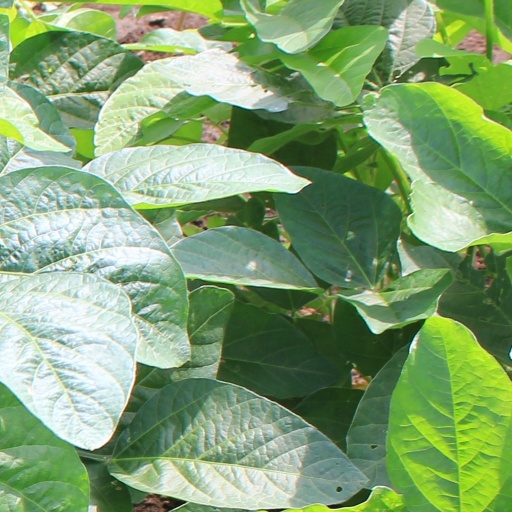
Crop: soybean